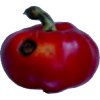
Label: red_pepper